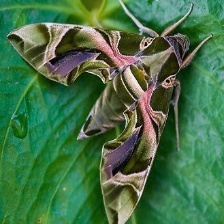
Species: OLEANDER HAWK MOTH